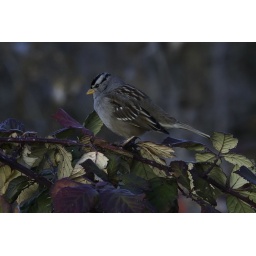
Another winter resident sits in the bramble bush after eating at one of the many resident bird feeding stations.